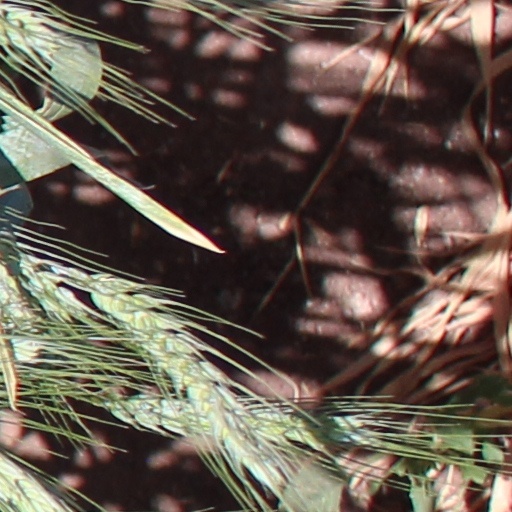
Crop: wheat